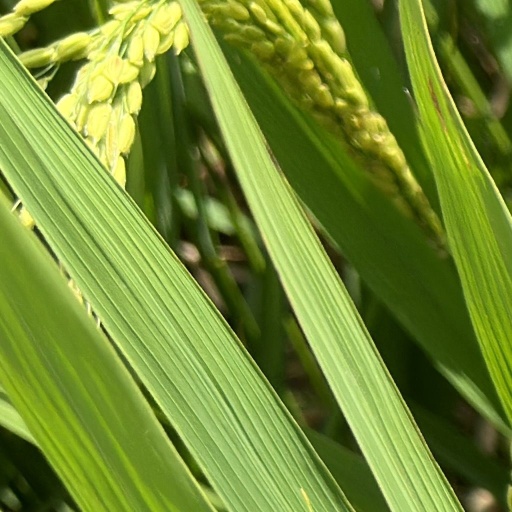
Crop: rice